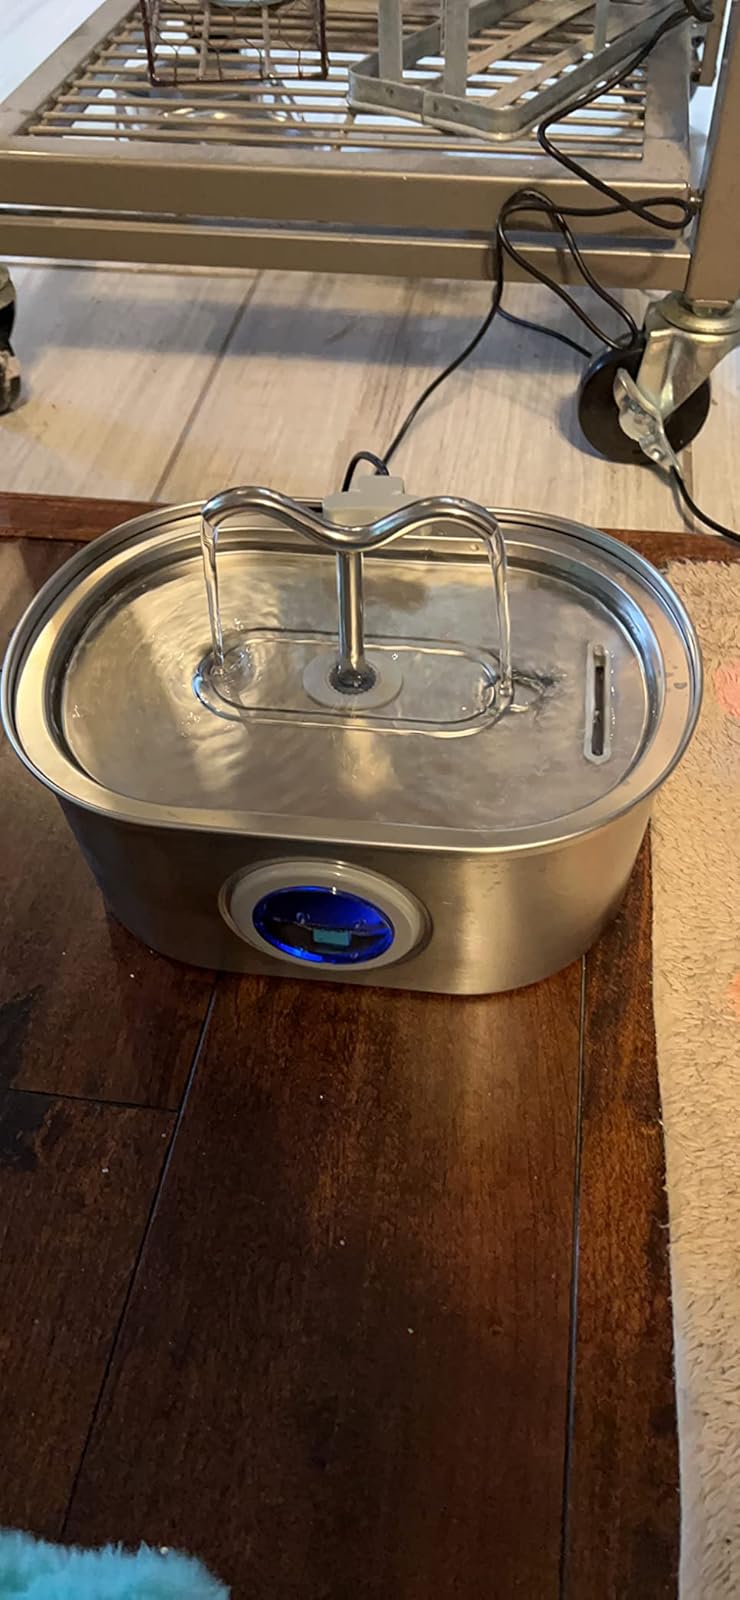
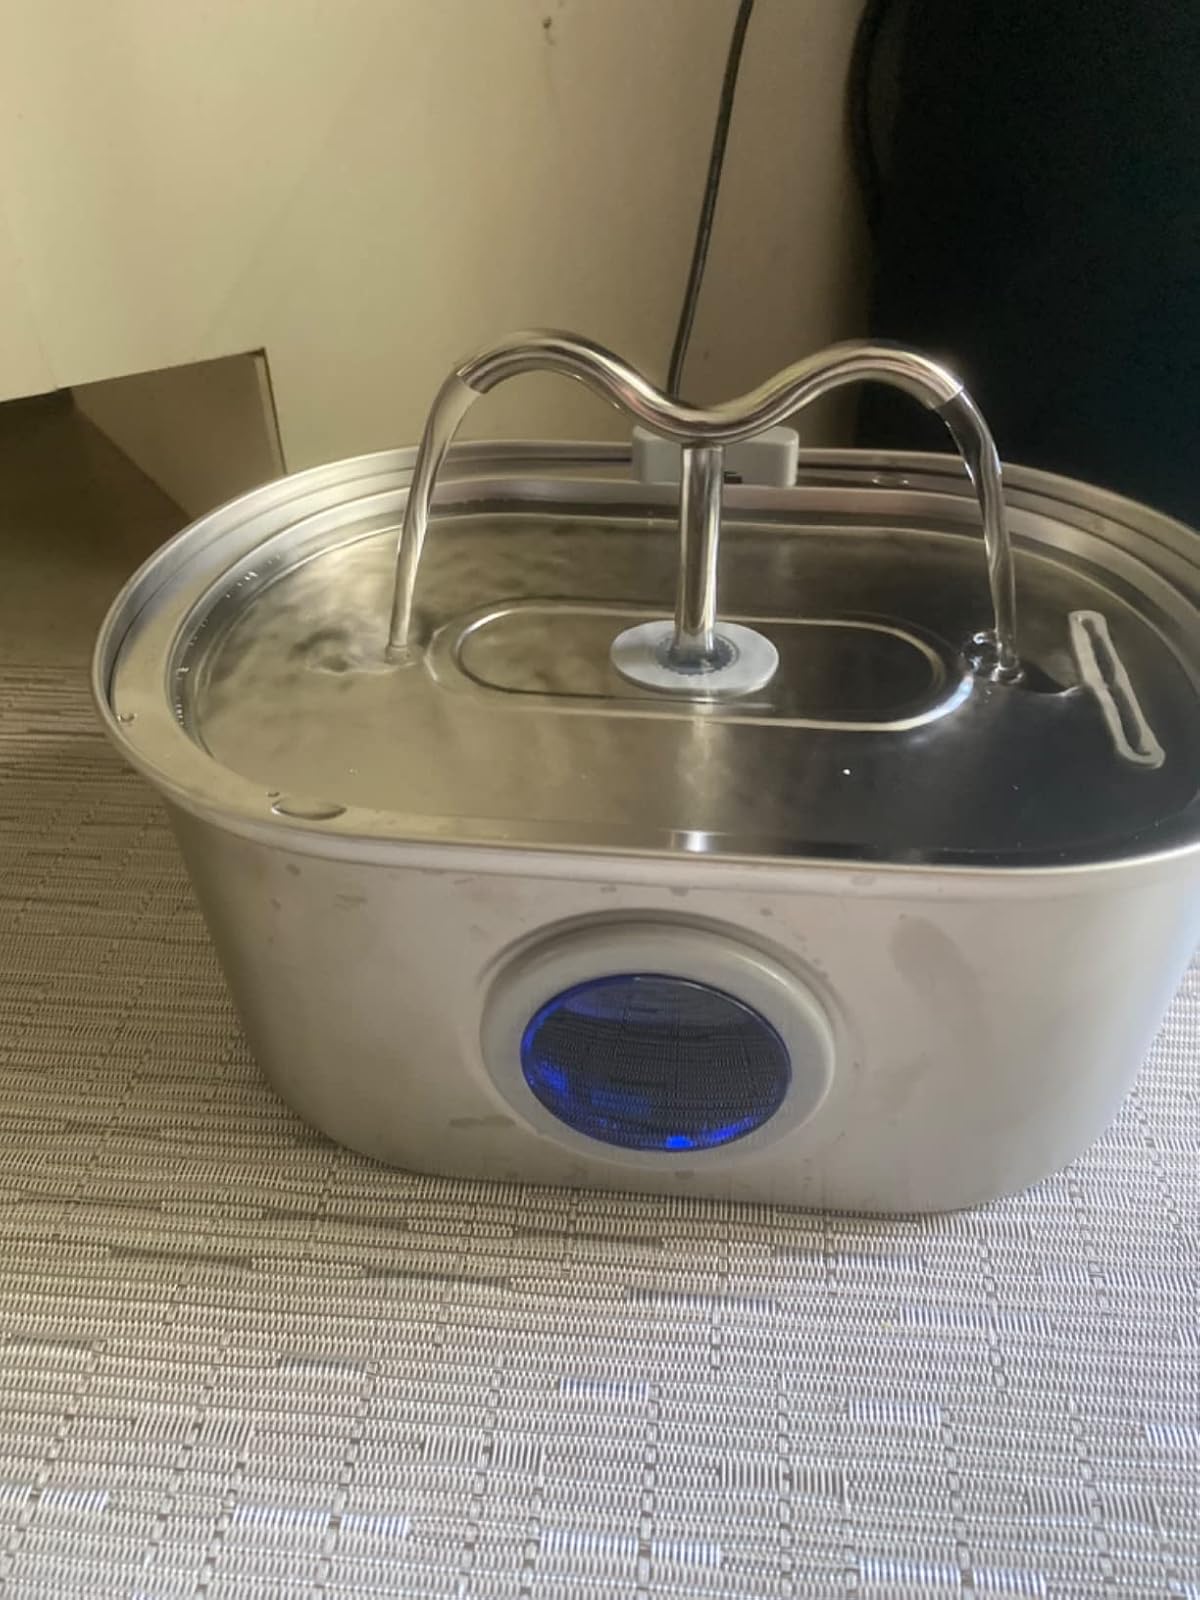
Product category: items_bowl
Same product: yes